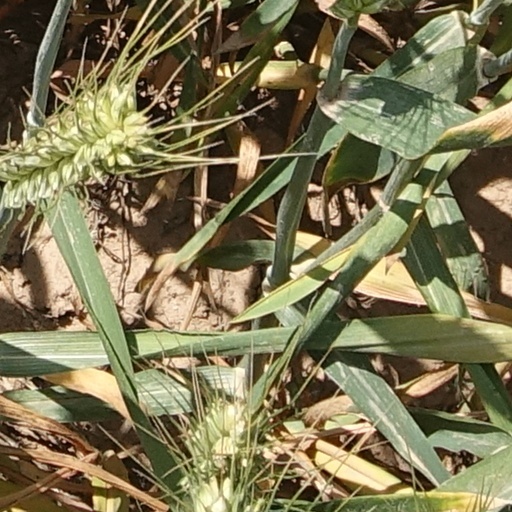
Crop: wheat